Lombards

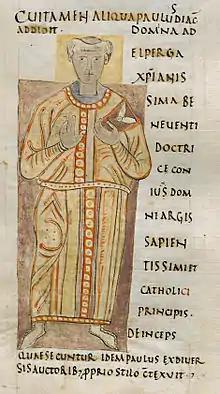
Paul the Deacon, historian of the Lombards, circa 720–799

The Winnili were young and brave and refused to pay tribute, saying "It is better to maintain liberty by arms than to stain it by the payment of tribute." The Vandals prepared for war and consulted Godan (the god Odin), who answered that he would give victory to those whom he would see first at sunrise. The Winnili were fewer in number and Gambara sought help from Frea (the goddess Frigg), who advised that all Winnili women should tie their hair in front of their faces like beards and march in line with their husbands. At sunrise, Frea turned her husband's bed so that he was facing east, and woke him. So Godan spotted the Winnili first and asked, "Who are these long-beards?," and Frea replied, "My lord, thou hast given them the name, now give them also the victory." From that moment onwards, the Winnili were known as the "Longbeards" (Latinised as "Langobardi", Italianised as "Longobardi", and Anglicized as "Langobards" or "Lombards").